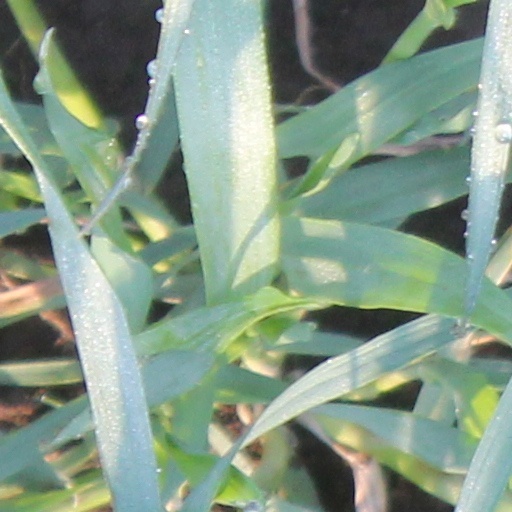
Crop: wheat